Wilhelm Schürmann-Horster

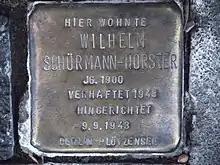
A Stolperstein or "stumbling block" placed at 41 Schwerinstraße in Düsseldorf to honour Schürmann-Horster. A second Stolperstein has been placed outside the Stadttheater in Konstanz

After his school education, Schürmann-Horster became interested in acting. In 1918, he started studying at the Düsseldorf Drama School (Schauspielschule Düsseldorf, a private drama school that was attached to the Düsseldorfer Schauspielhaus) under German actor and theatre director Louise Dumont. After leaving Düsseldorf in 1920, he staged and acted in political theatre in Rhineland. At the time, he worked with the Russian writer Maxim Gorky, the German playwrights Ernst Toller and Bertolt Brecht and the German dramatist Georg Kaiser, amongst others. From 1920 to 1922, Wilhelm Schürmann-Horster worked as a lecturer at adult education colleges in Remscheid and Essen in an acting troupe known as "Young Activists' League". It was during this period that he began to publish articles in prominent cultural and political journals. In 1923, he became a member of Communist Party of Germany, however, according to the transcripts of the 1934 trial, he was excluded due to political differences. On 28 September 1924, he formed an acting troupe known as "Junge Aktion" ("Young Action"). From 1926 to 1928, Schürmann-Horster worked in an acting engagement at the Schauspielhaus Bad Godesberg with an acting troupe that was known as "Notgemeinschaft Düsseldorfer Schauspieler" (Düsseldorf Actors' Difficulty Community) that included many members of his previous company. In 1929, he became a dedicated promoter of political propaganda (agit-prop, political theatre) with a troupe known as "Truppe im Westen" that performed the plays of the German doctor and playwright Friedrich Wolf. The plays were particularly successful, enabling the actors to continue in work until 1932. The actors staged the plays in local bars and factories, believing they should be played where people lived and worked. Around 1933, he was appointed to the role of director for a short time at the Düsseldorf cabaret "Klimperkasten" until the Nazi seizure of power led to the theatre being closed down by the police. He continued working in theatre engagements in Bad Godesberg until 1935.